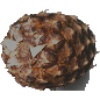
Label: Pineapple 1